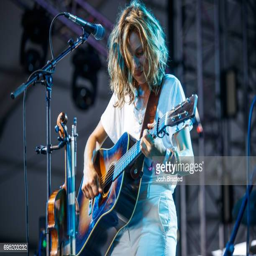
person of americana artist performs during festival